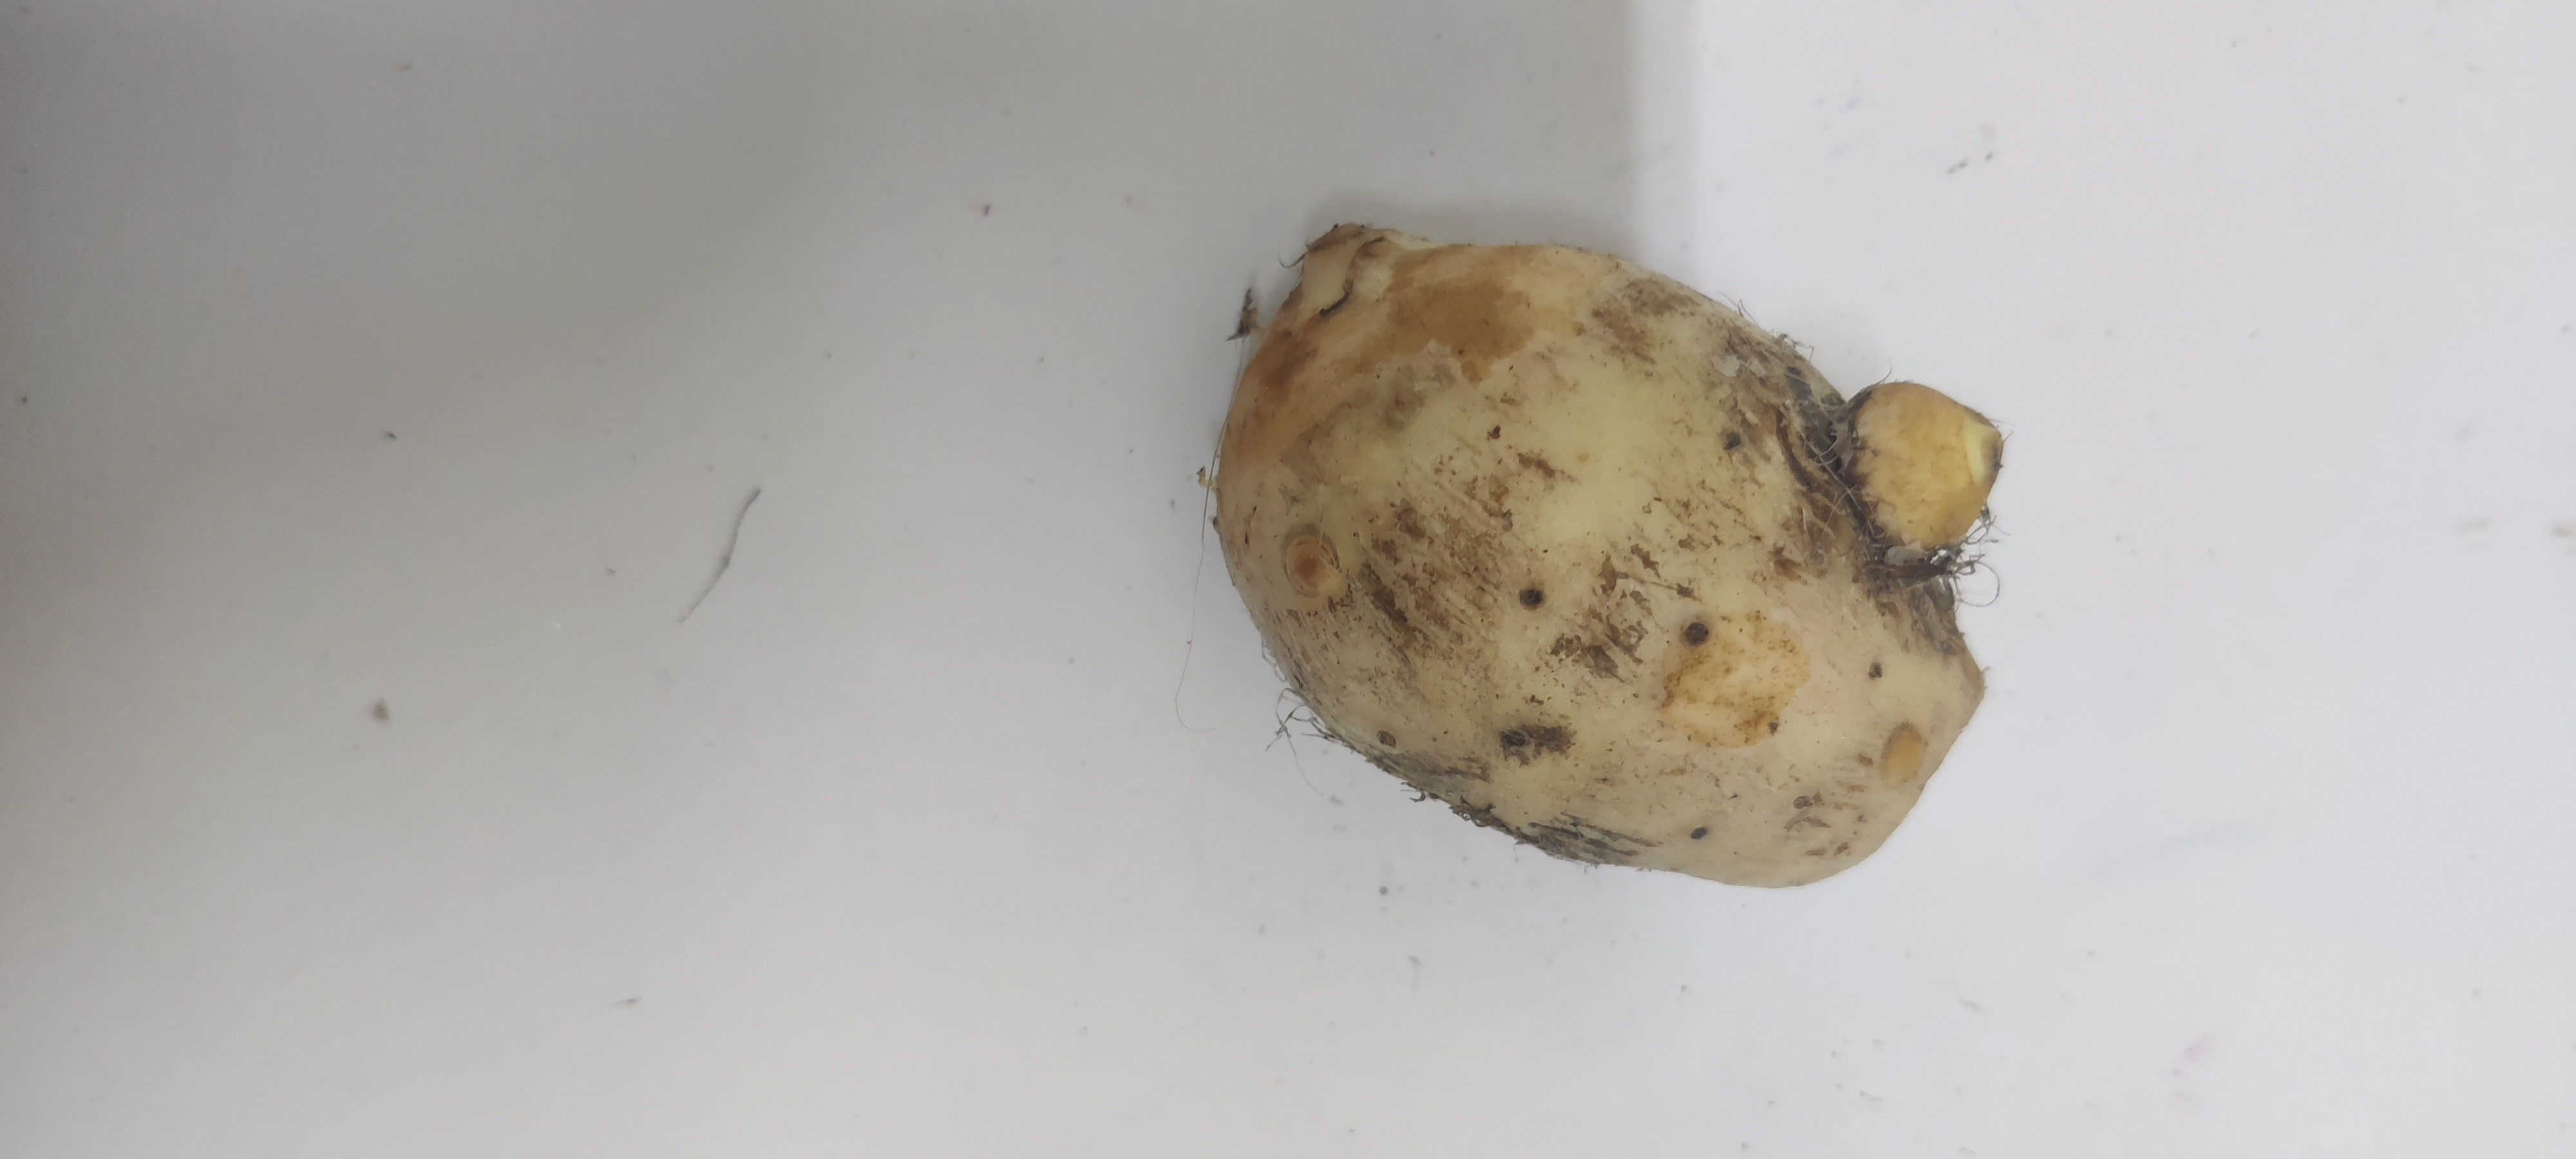
Crop: Taro root
Condition: Damaged